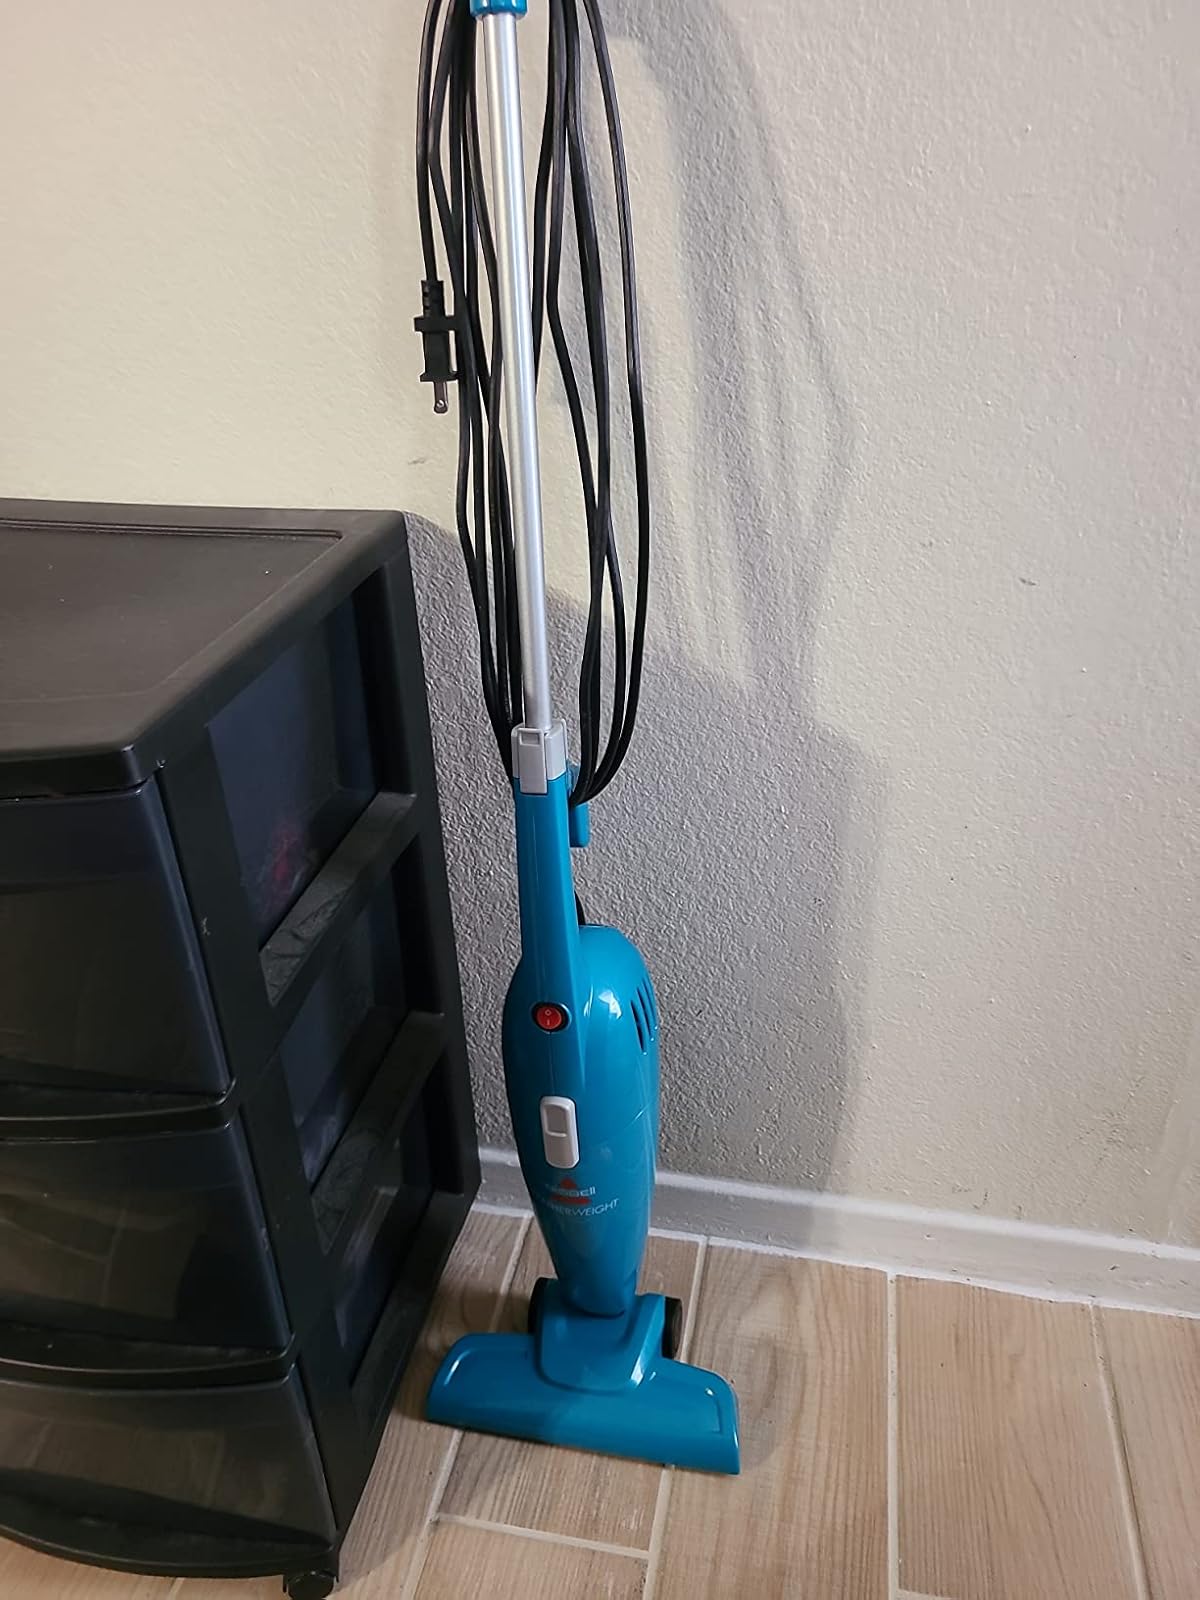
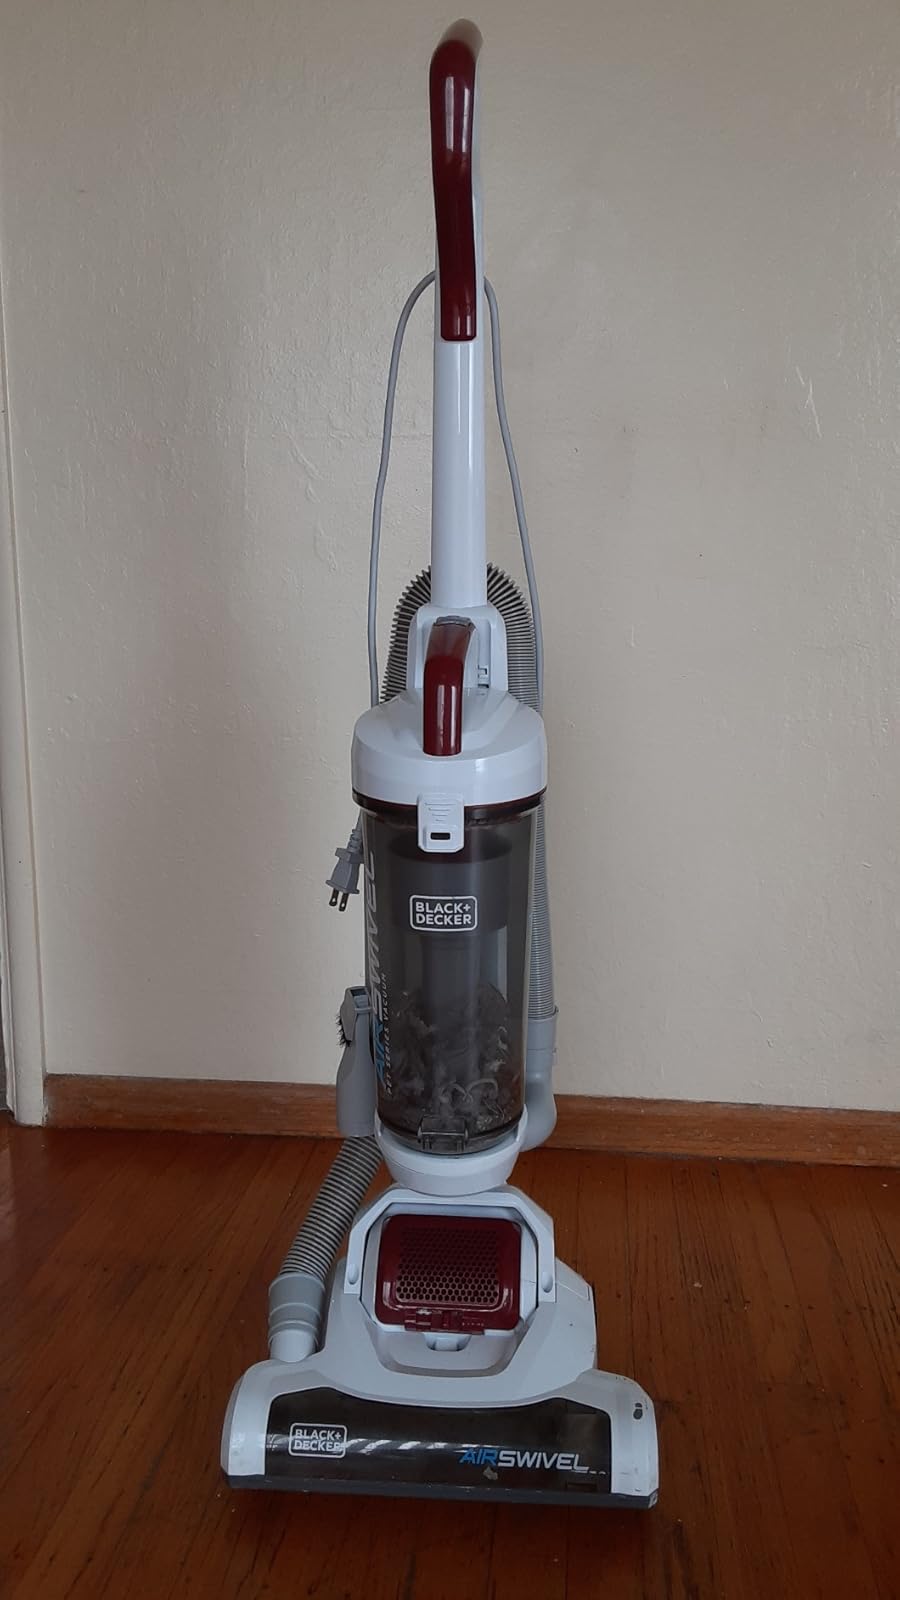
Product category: items_vacuum
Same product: no